Lake Hamana

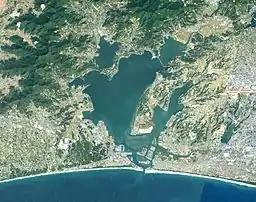
Landsat image

is a brackish lagoon in Shizuoka Prefecture, Japan. Formerly a true lake, it is now connected to the Pacific Ocean by a channel. As an internal body of water, it is considered Japan's tenth-largest lake (by area). It spans the boundaries of the cities of Hamamatsu and Kosai.